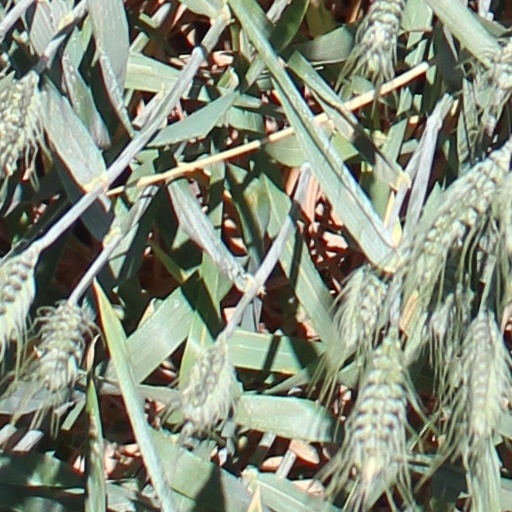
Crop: wheat